Aircraft engine starting

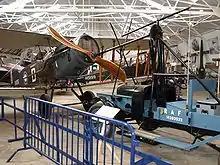
The Shuttleworth Collection's working Hucks Starter positioned with their Bristol F.2 Fighter

The Hucks starter (invented by Bentfield Hucks during WWI) is a mechanical replacement for the ground crew. Based on a vehicle chassis the device uses a clutch driven shaft to turn the propeller, disengaging as the engine starts. A Hucks starter is used regularly at the Shuttleworth Collection for starting period aircraft.